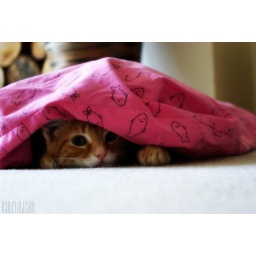
My cat playing under a bag